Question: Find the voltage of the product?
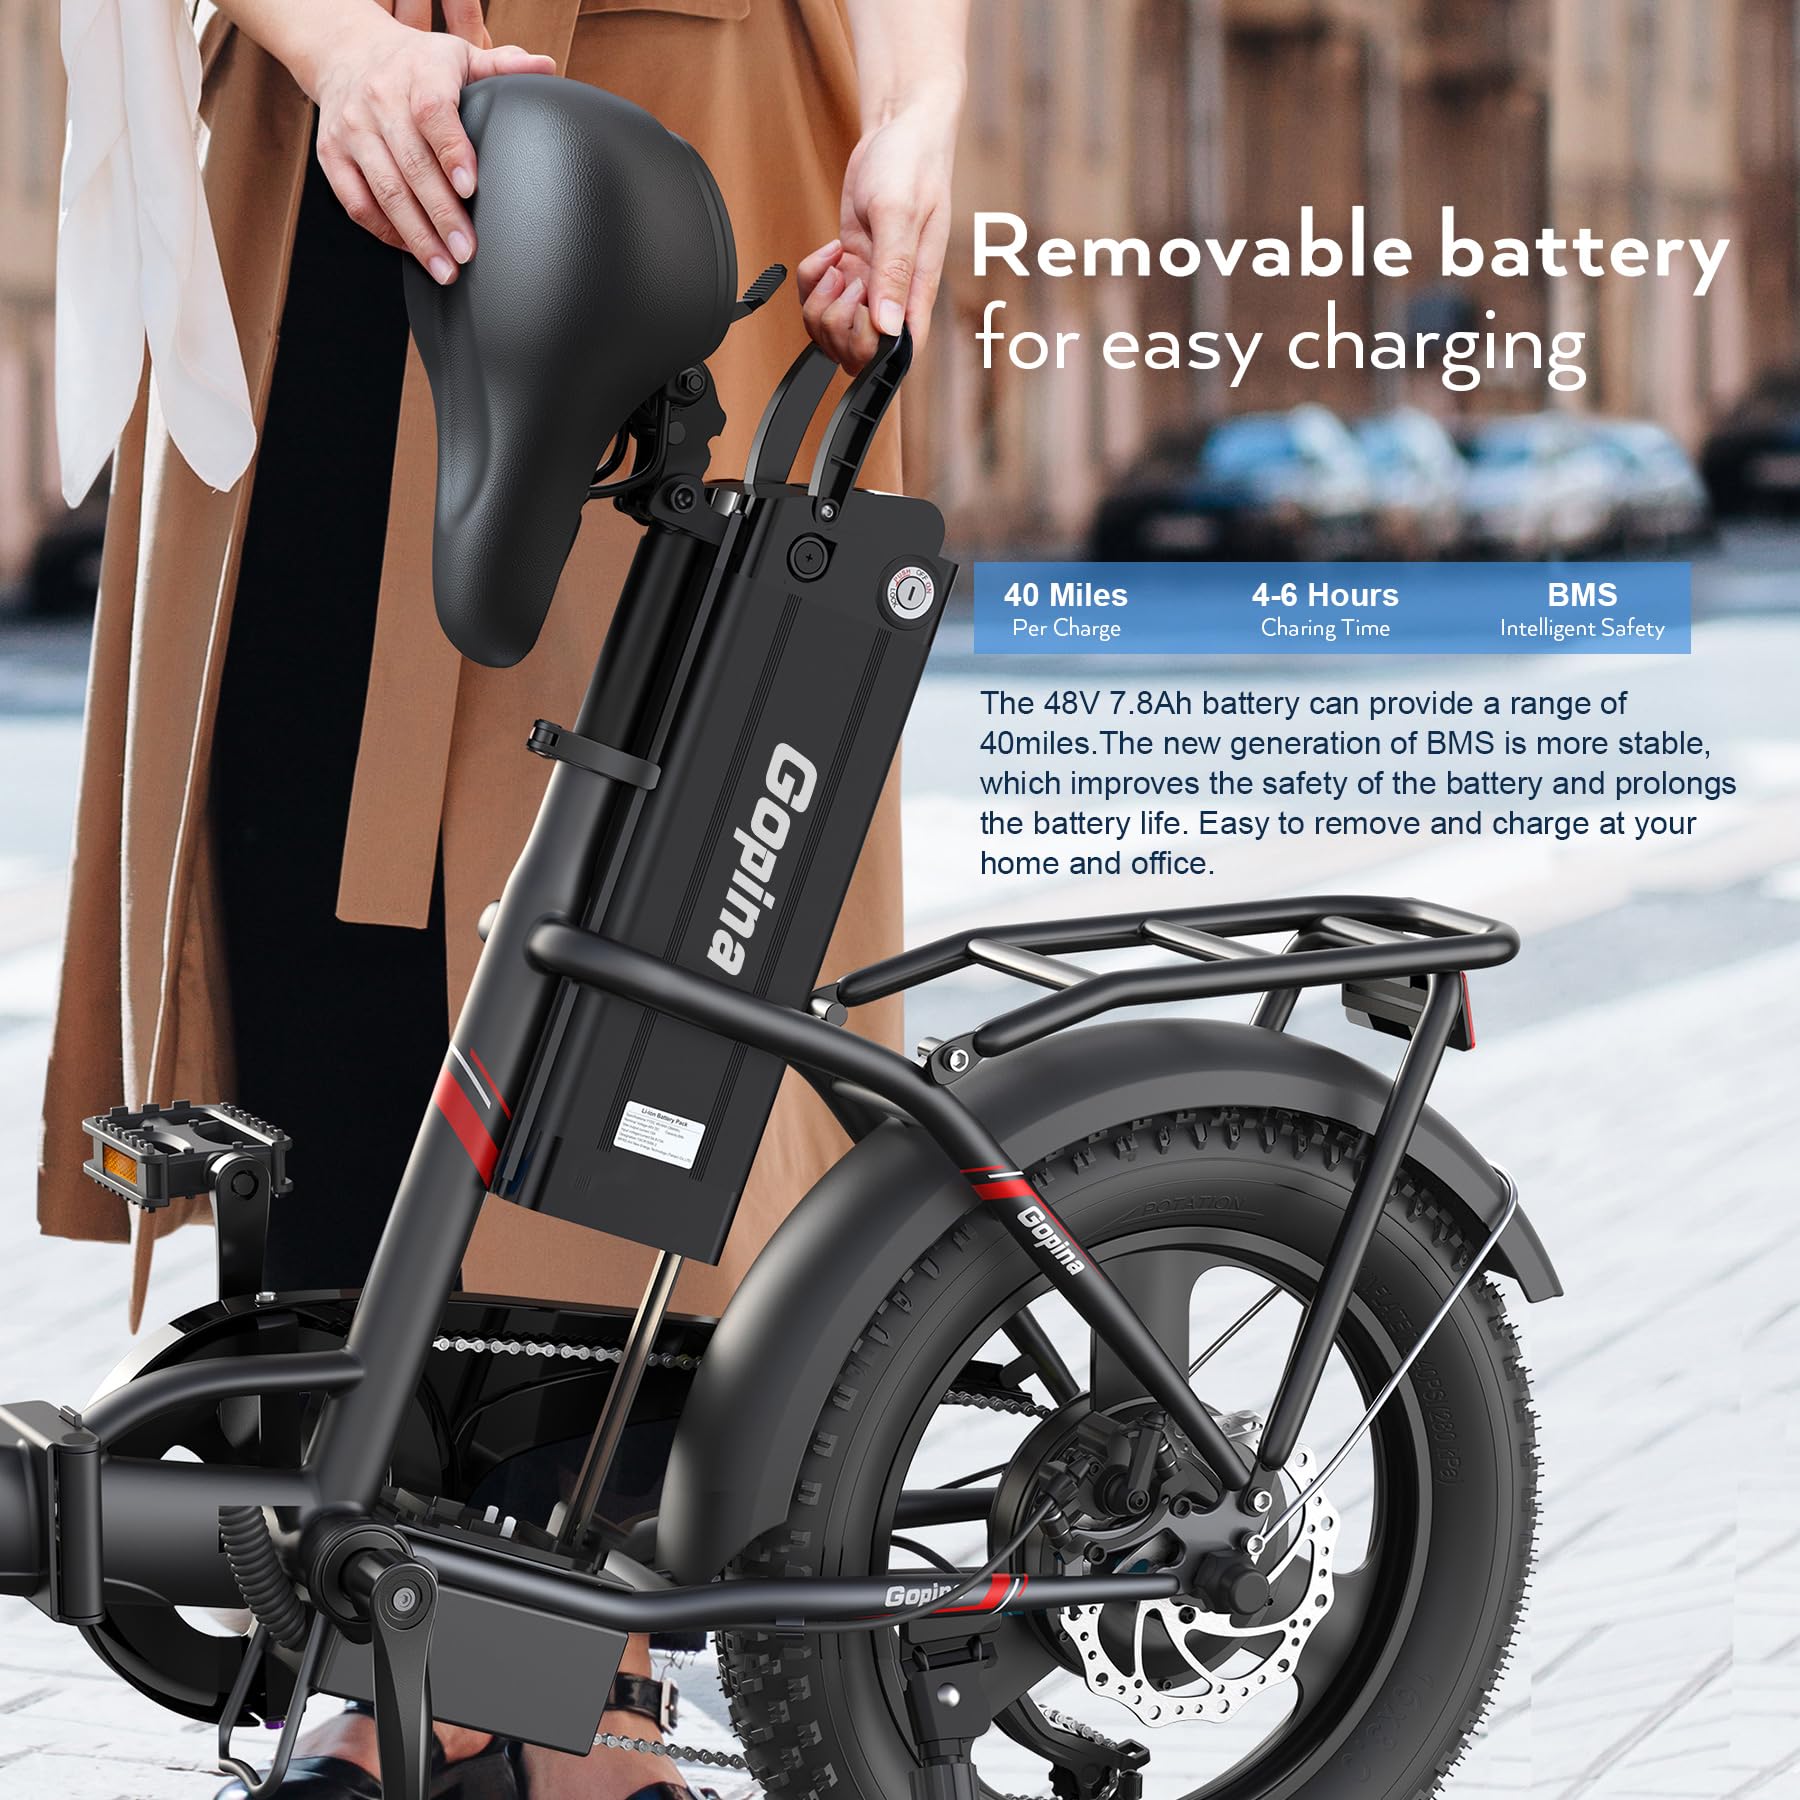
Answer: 48.0 volt